The Last Man (2006 film)

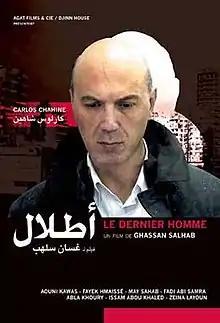
Poster of the movie

The Last Man is a 2006 Lebanese film by the Lebanese director Ghassan Salhab.